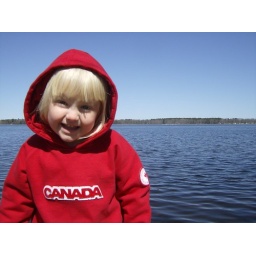
me and the lake by daddy's house